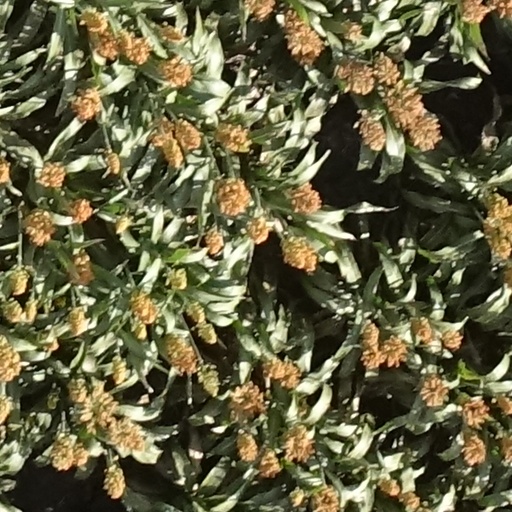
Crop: sorghum